Climate of the United States

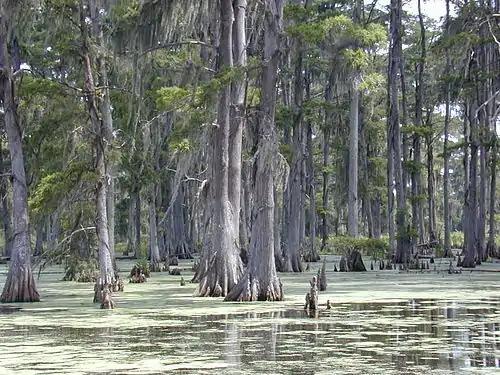
Swamp in southern Louisiana

In the interior South, in cities like Raleigh, Atlanta, Birmingham, Nashville, Lexington, and Jackson, average summer highs and lows are similar to coastal areas, while some areas of interior eastern and central Texas (i.e. Dallas, Austin and San Antonio areas) have average daily highs in the mid to upper 90s F. In winter, average daily high temperatures range from the 40 °F (4 °C)s (upper South: northern Arkansas, Kentucky and Virginia), to the 60 °F (16 °C)s along the Gulf Coast and South Atlantic coast (Charleston southward), with 70 °F (21 °C)s in central Florida and far southern Texas. Average daily lows in winter range from 20 °F (−7 °C)s north to 40 °F (4 °C)s along the Gulf and far South Atlantic coasts, with 50 °F (10 °C)s in Florida and coastal south Texas, both regions bordering the tropical climate zone.